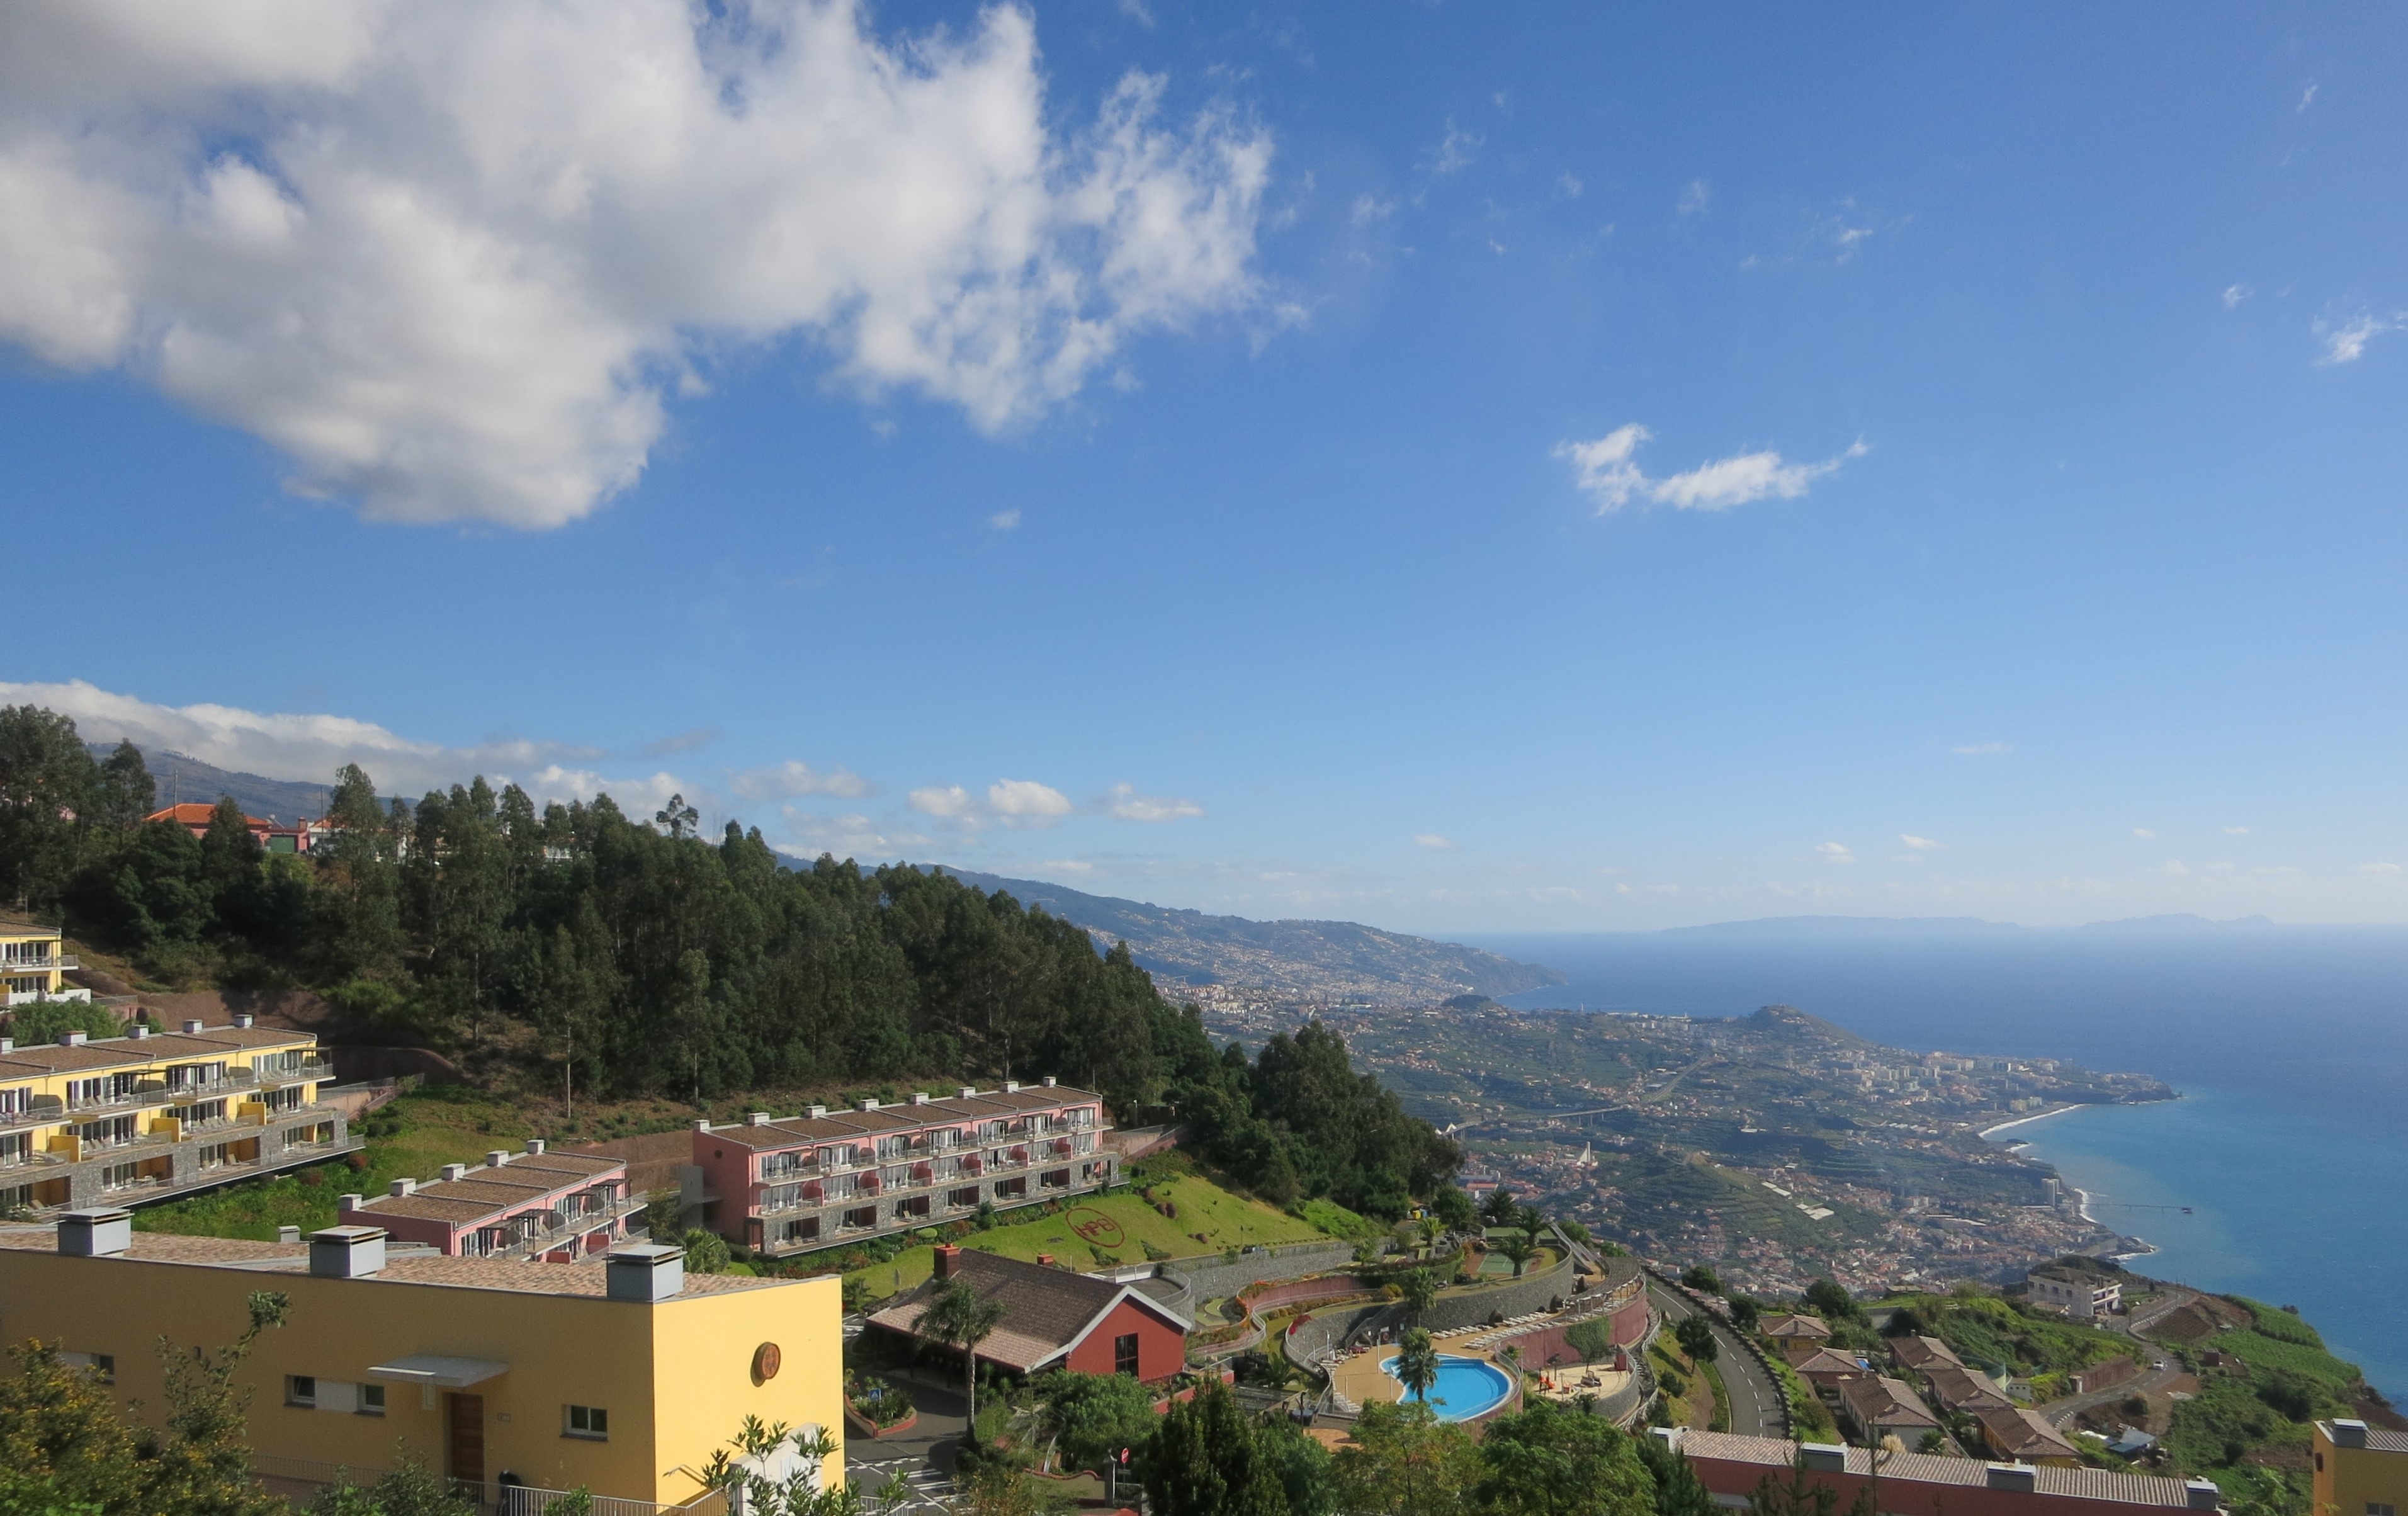
mountain, hill, town, mountain range, panorama, village, alps, outlook, plateau, madeira, bird's eye view, aerial photography, residential area, mountainous landforms